Lisa Fowler

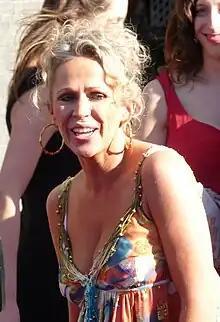
Lucy Benjamin ("pictured") found it difficult to keep Lisa being Phil Mitchell's shooter a secret.

An estimated 22 million viewers watched "EastEnders" on 5 April 2001 to find out that Lisa – Phil's spurned ex-girlfriend – was the culprit. The episode caused the third-largest power surge on record, and the Liverpool and Barcelona UEFA Cup semi-final was postponed for 15 minutes to accommodate a special 40-minute edition of the soap.